Pichichi Trophy

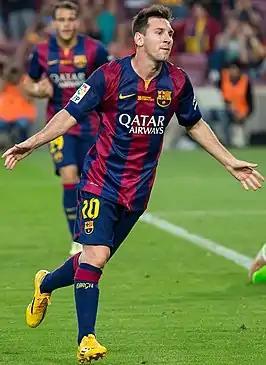
Lionel Messi has won the award a record eight times, the most of any La Liga player in history

In Spanish football, the Pichichi Trophy is awarded by the sports newspaper "Marca" to the top goalscorer of each La Liga season. Named after the Athletic Bilbao striker Rafael "Pichichi" Moreno, the trophy has been awarded annually since the 1952–53 season. All top scorers who preceded the award's creation were retroactively named Pichichi winners by "Marca". Since the 2014–15 season, the top scorer of the women's Liga F is also awarded the Pichichi Trophy.